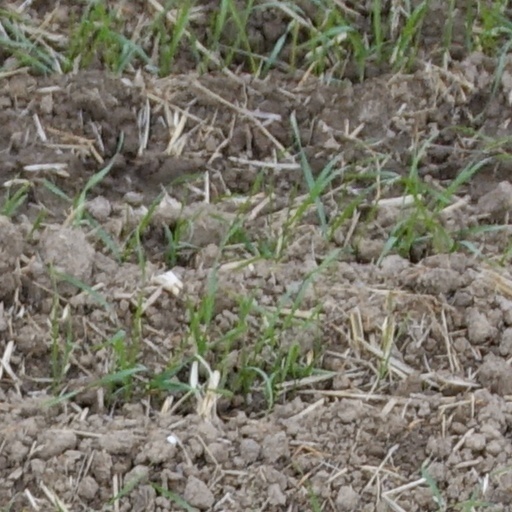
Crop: wheat